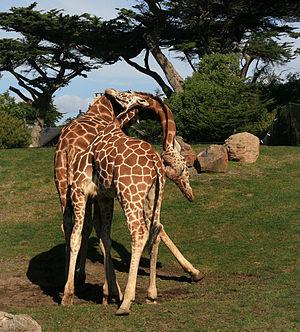
Deux mâles girafe, Giraffa camelopardalis reticulata dans le zoo de San Francisco. Italiano: Due maschi di giraffa somala (Giraffa camelopardalis reticulata) si colpiscono e strofinano il collo nello zoo di San Francisco. Tale comportamento è noto come necking.